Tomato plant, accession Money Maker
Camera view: horizontal (90 deg, fisheye); turntable rotation: 300 degrees
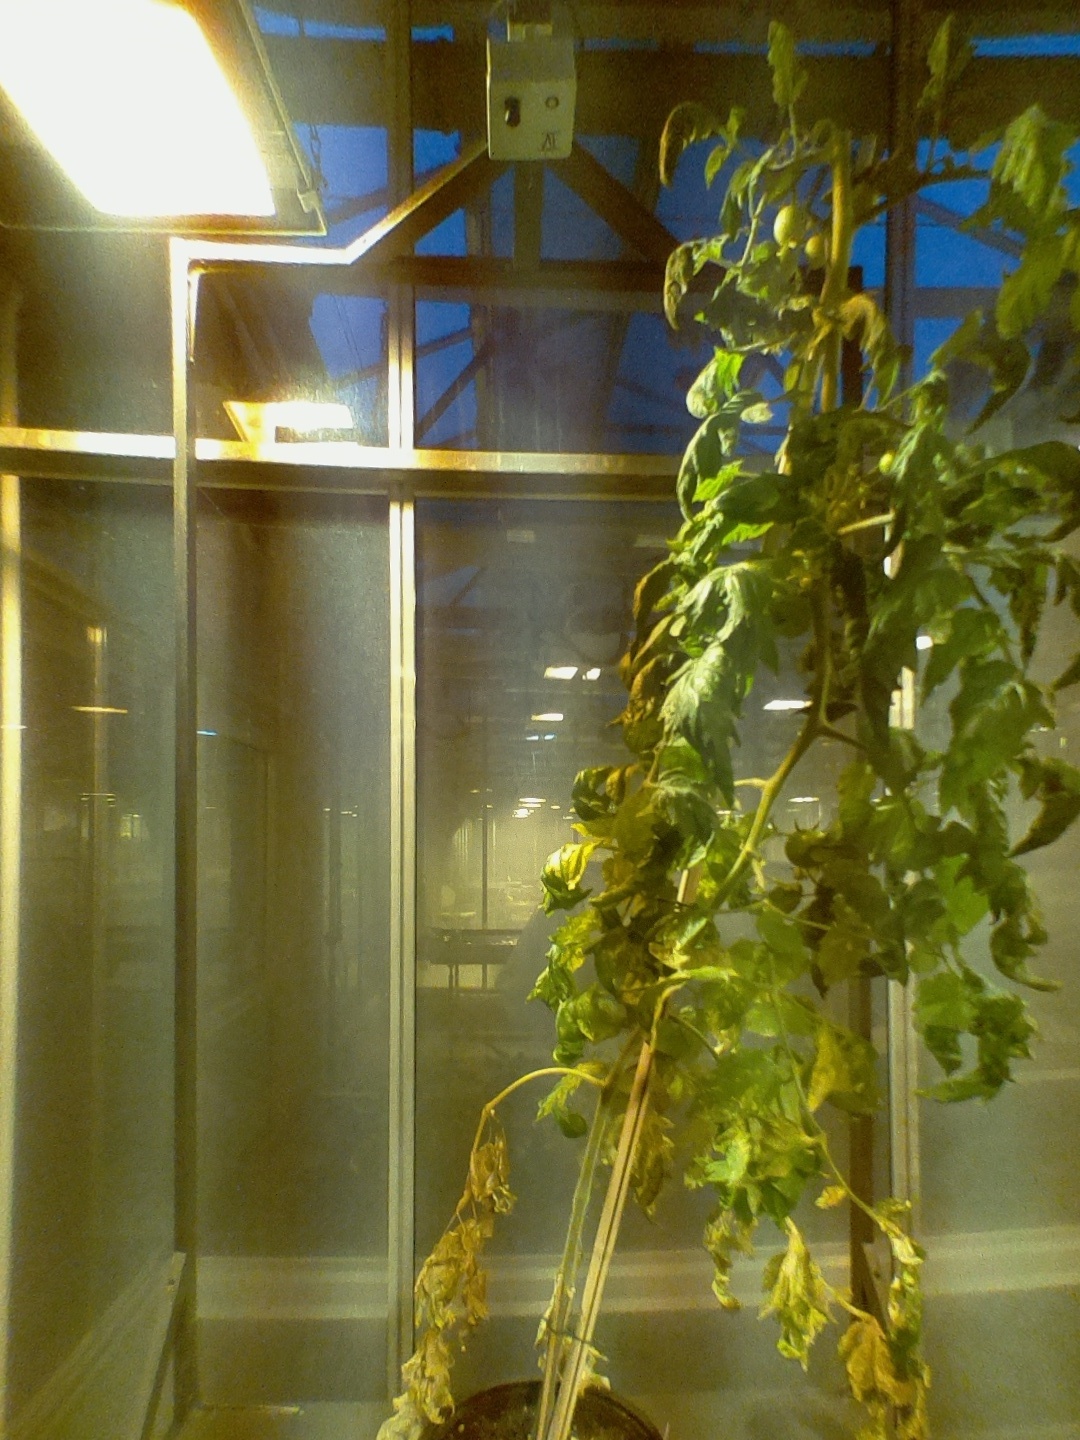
BBCH growth stage 72: 20%-30% of final fruit size